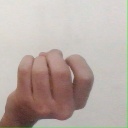
अक्षर: ज